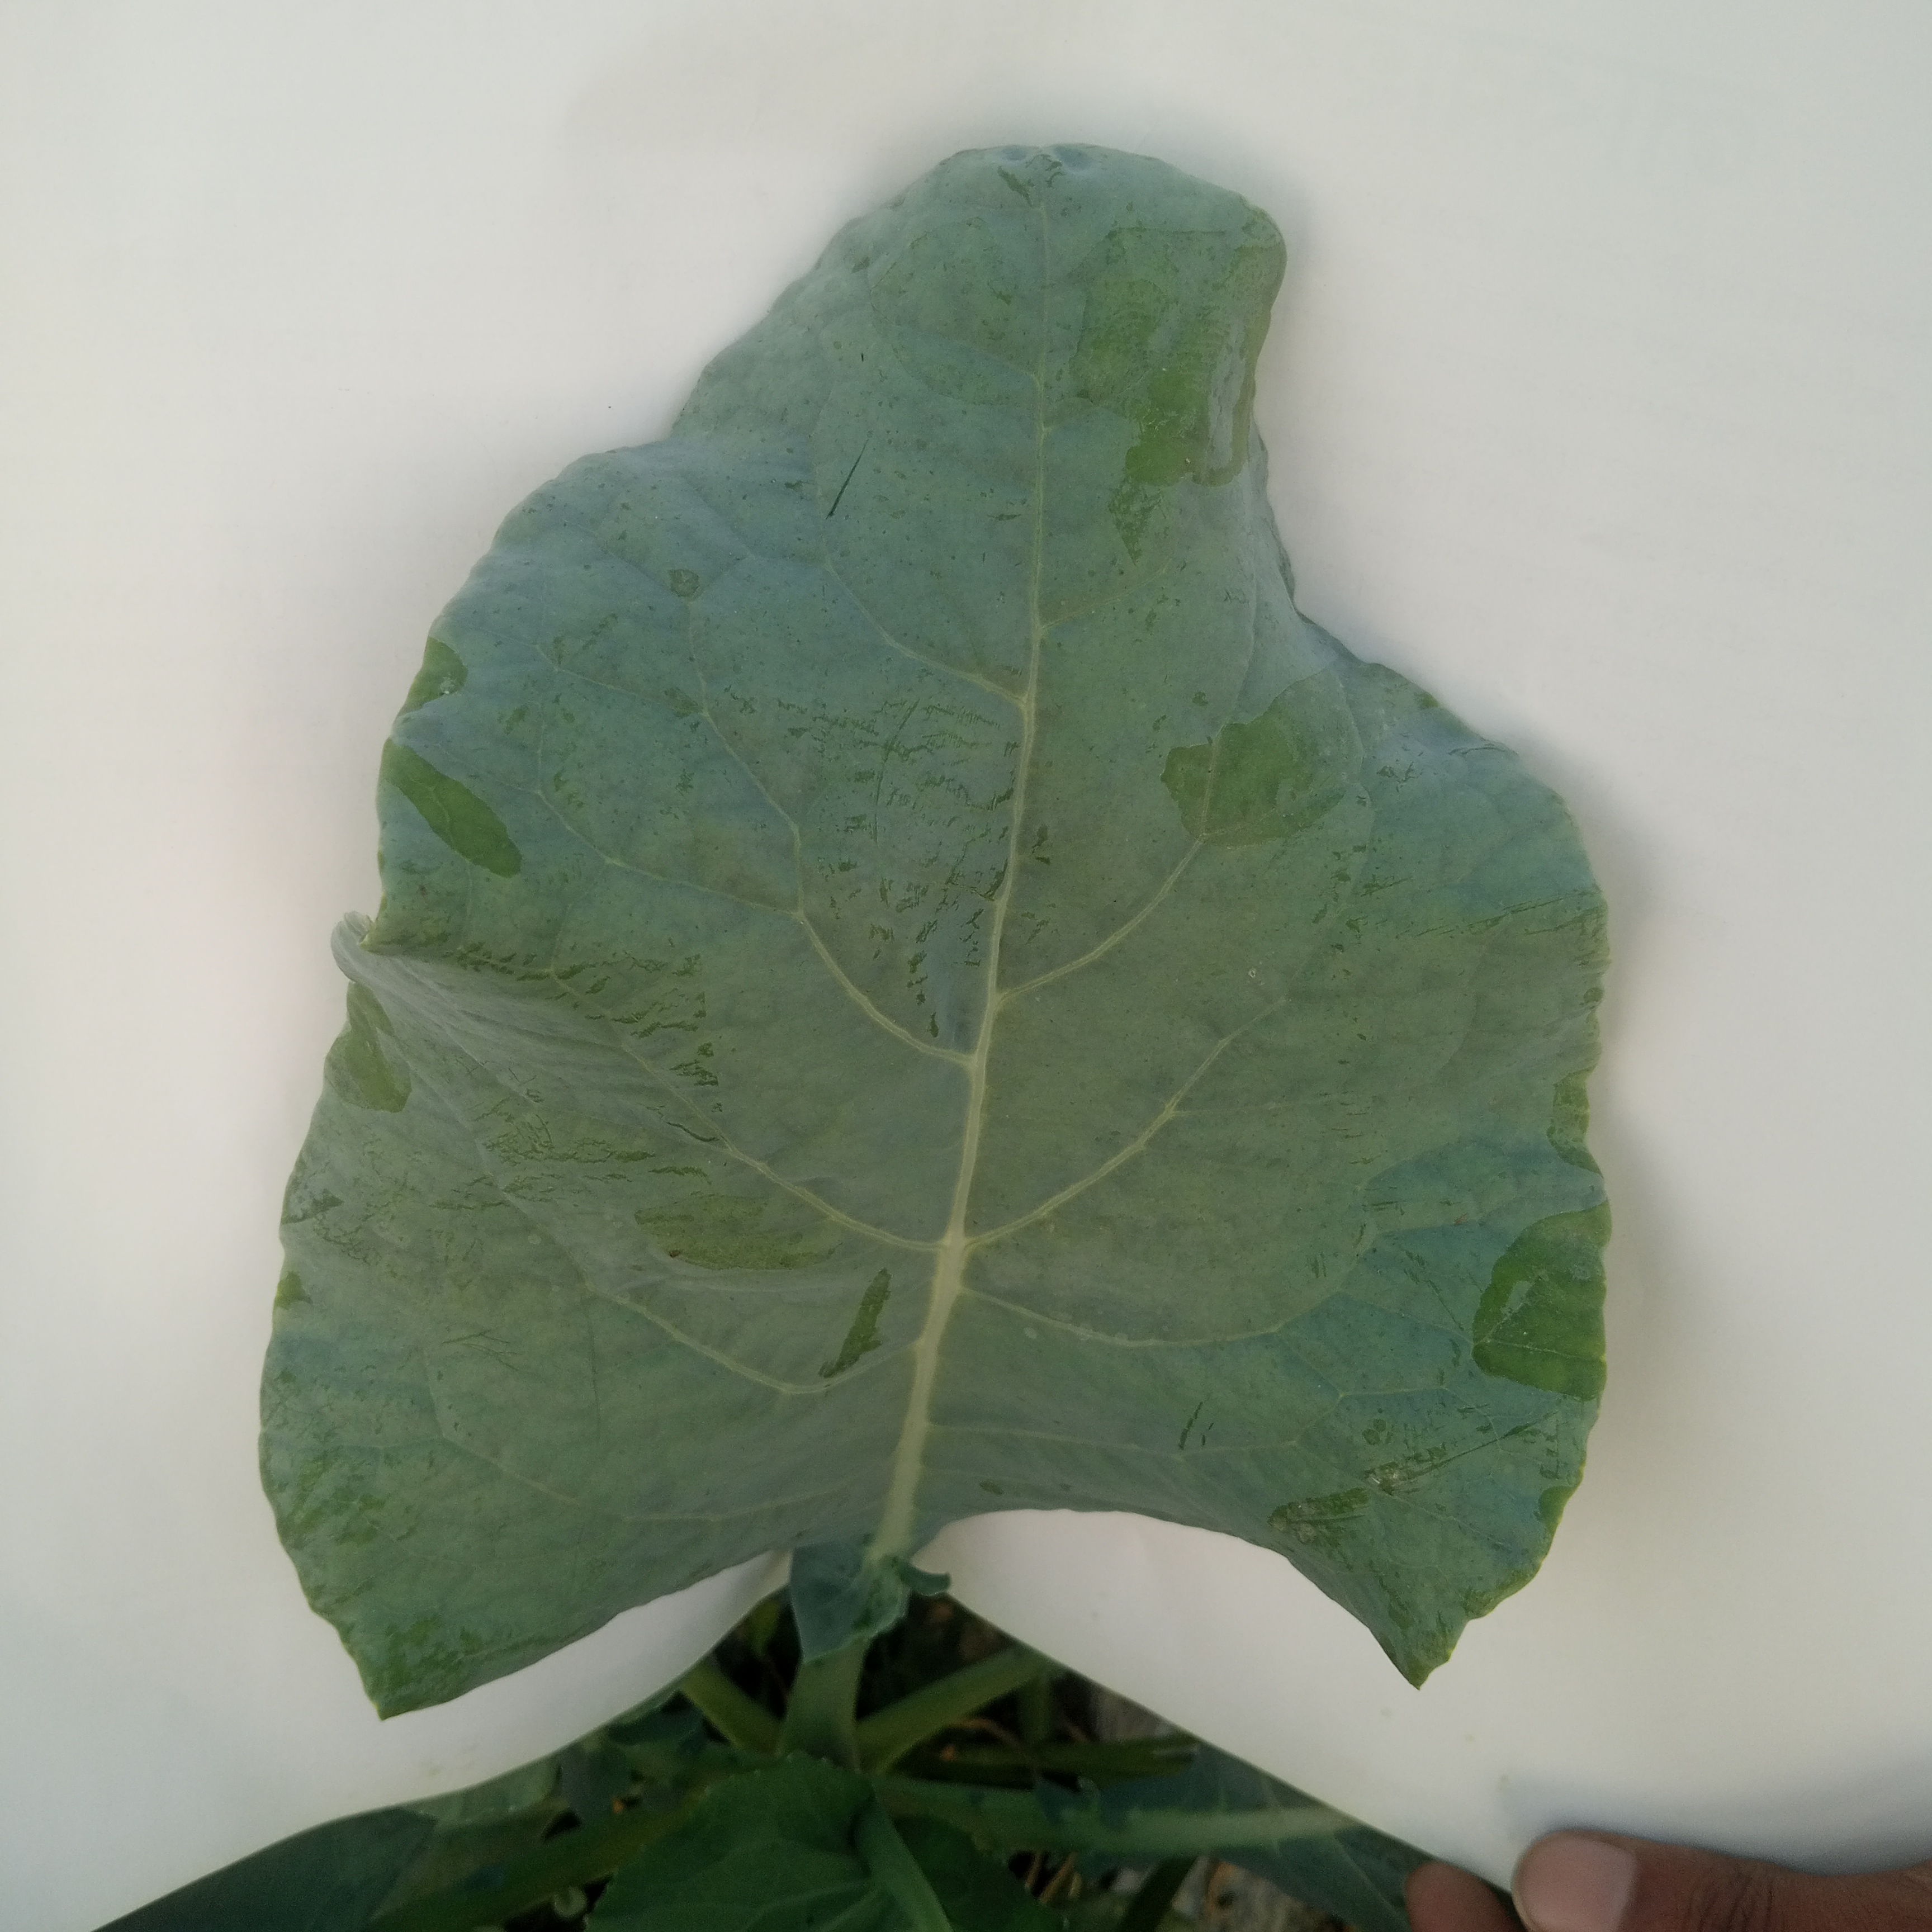
Label: Healthy